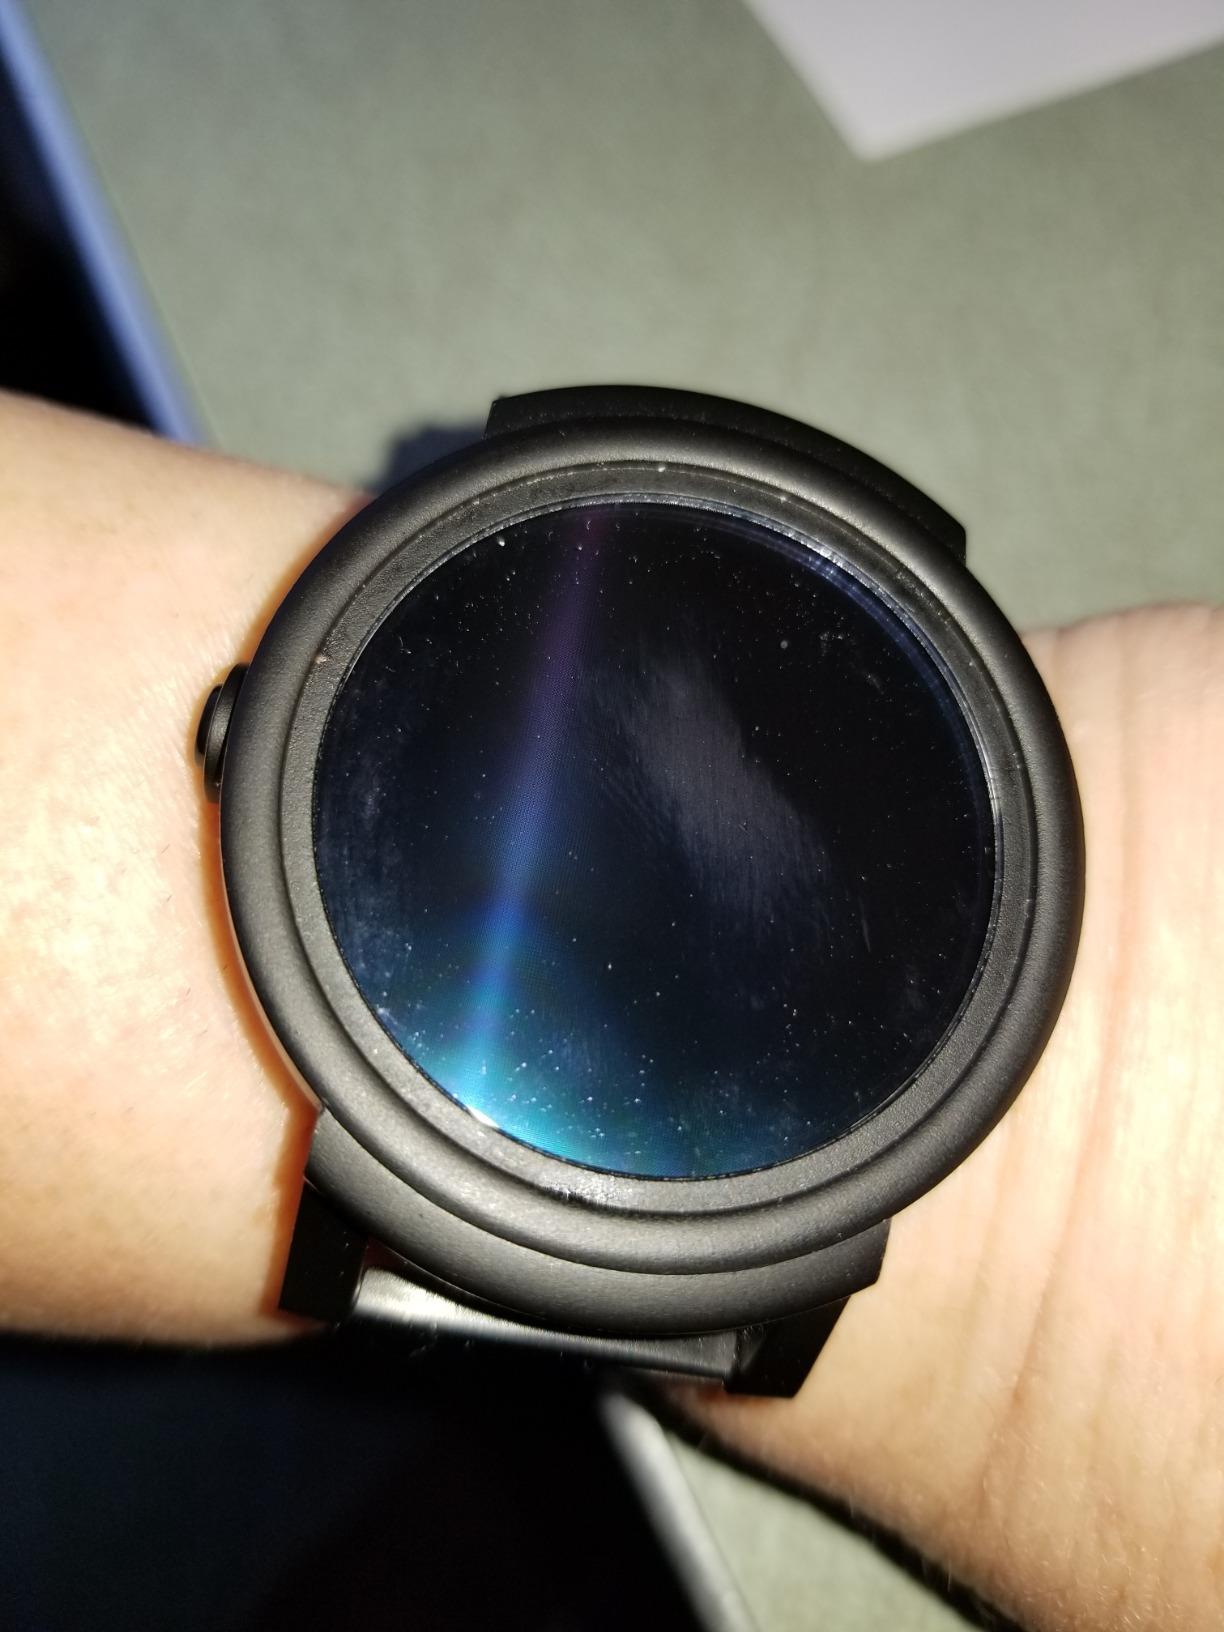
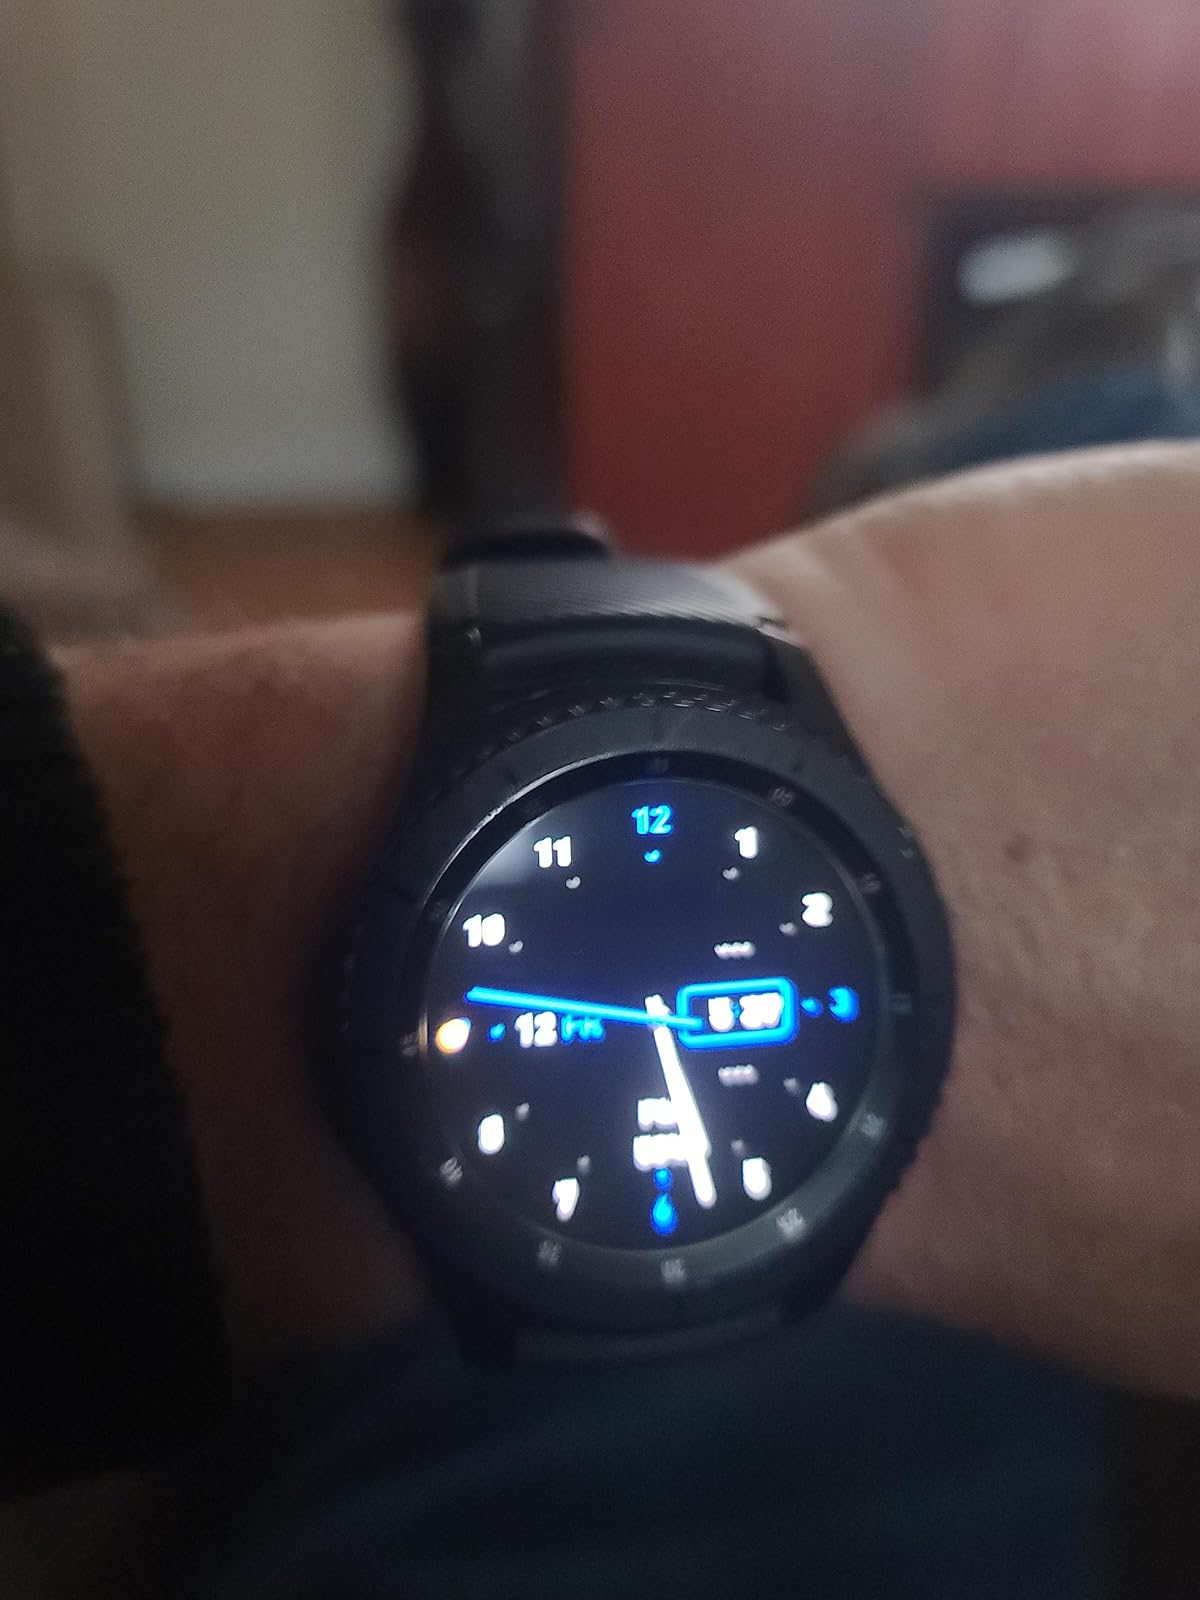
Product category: smartwatch
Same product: no